Instant hot water dispenser

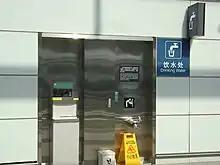
A water fountain (right) and a hot water dispenser (left) in Beijing Capital International Airport

A special dispenser where the water bottle is placed at the bottom of the dispenser. This is very convenient as the bottle does not have to be lifted up and placed upside down.